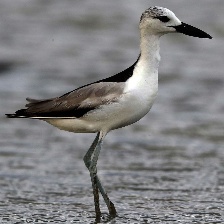
Species: CRAB PLOVER
Scientific name: DROMAS ARDEOLA